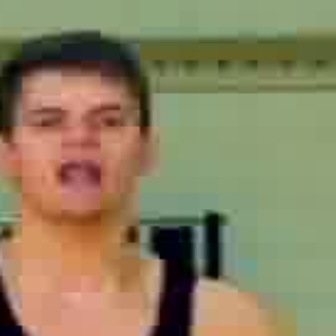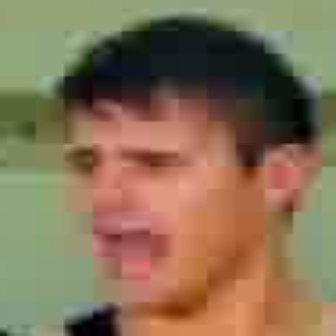
  Please identify the target specified by the bounding box [10,92,135,217] in the first image and locate it in the second image. Return the coordinates in [x_min,y_min,x_max,y_max] format.
Answer: [61,125,239,303]